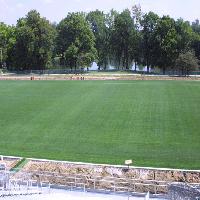
Weather: cloudy or overcast